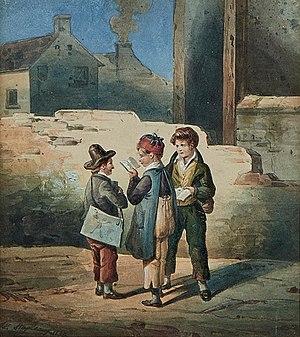
Enfants des rues